Schenkerian analysis

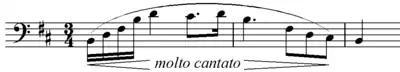

The elaboration of the triad, here mainly in the form of an arpeggio, loads it with "live content", with meaning. Elaborations take the form of "diminutions", replacing the total duration of the elaborated event by shorter events in larger number. By this, notes are displaced both in pitch and in rhythmic position. The analysis to some extent aims at restoring displaced notes to their "normal" position and explaining how and why they were displaced.